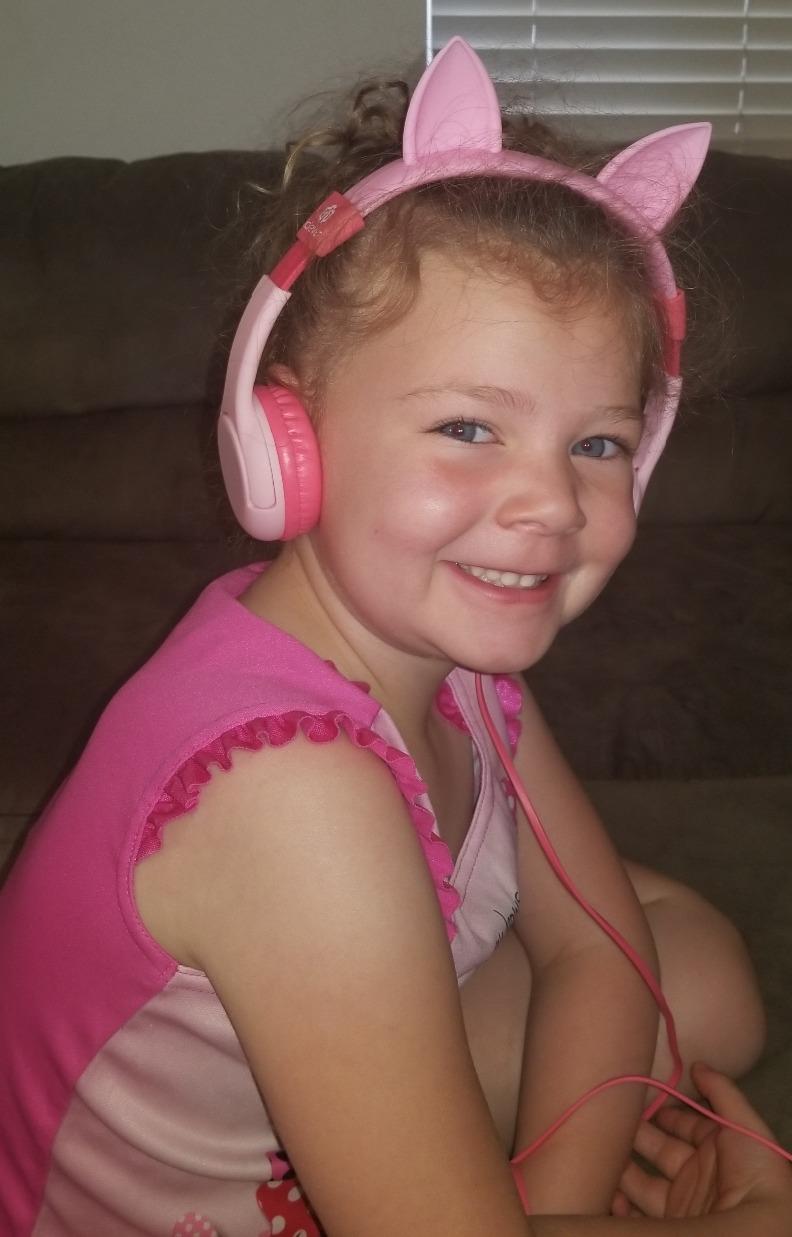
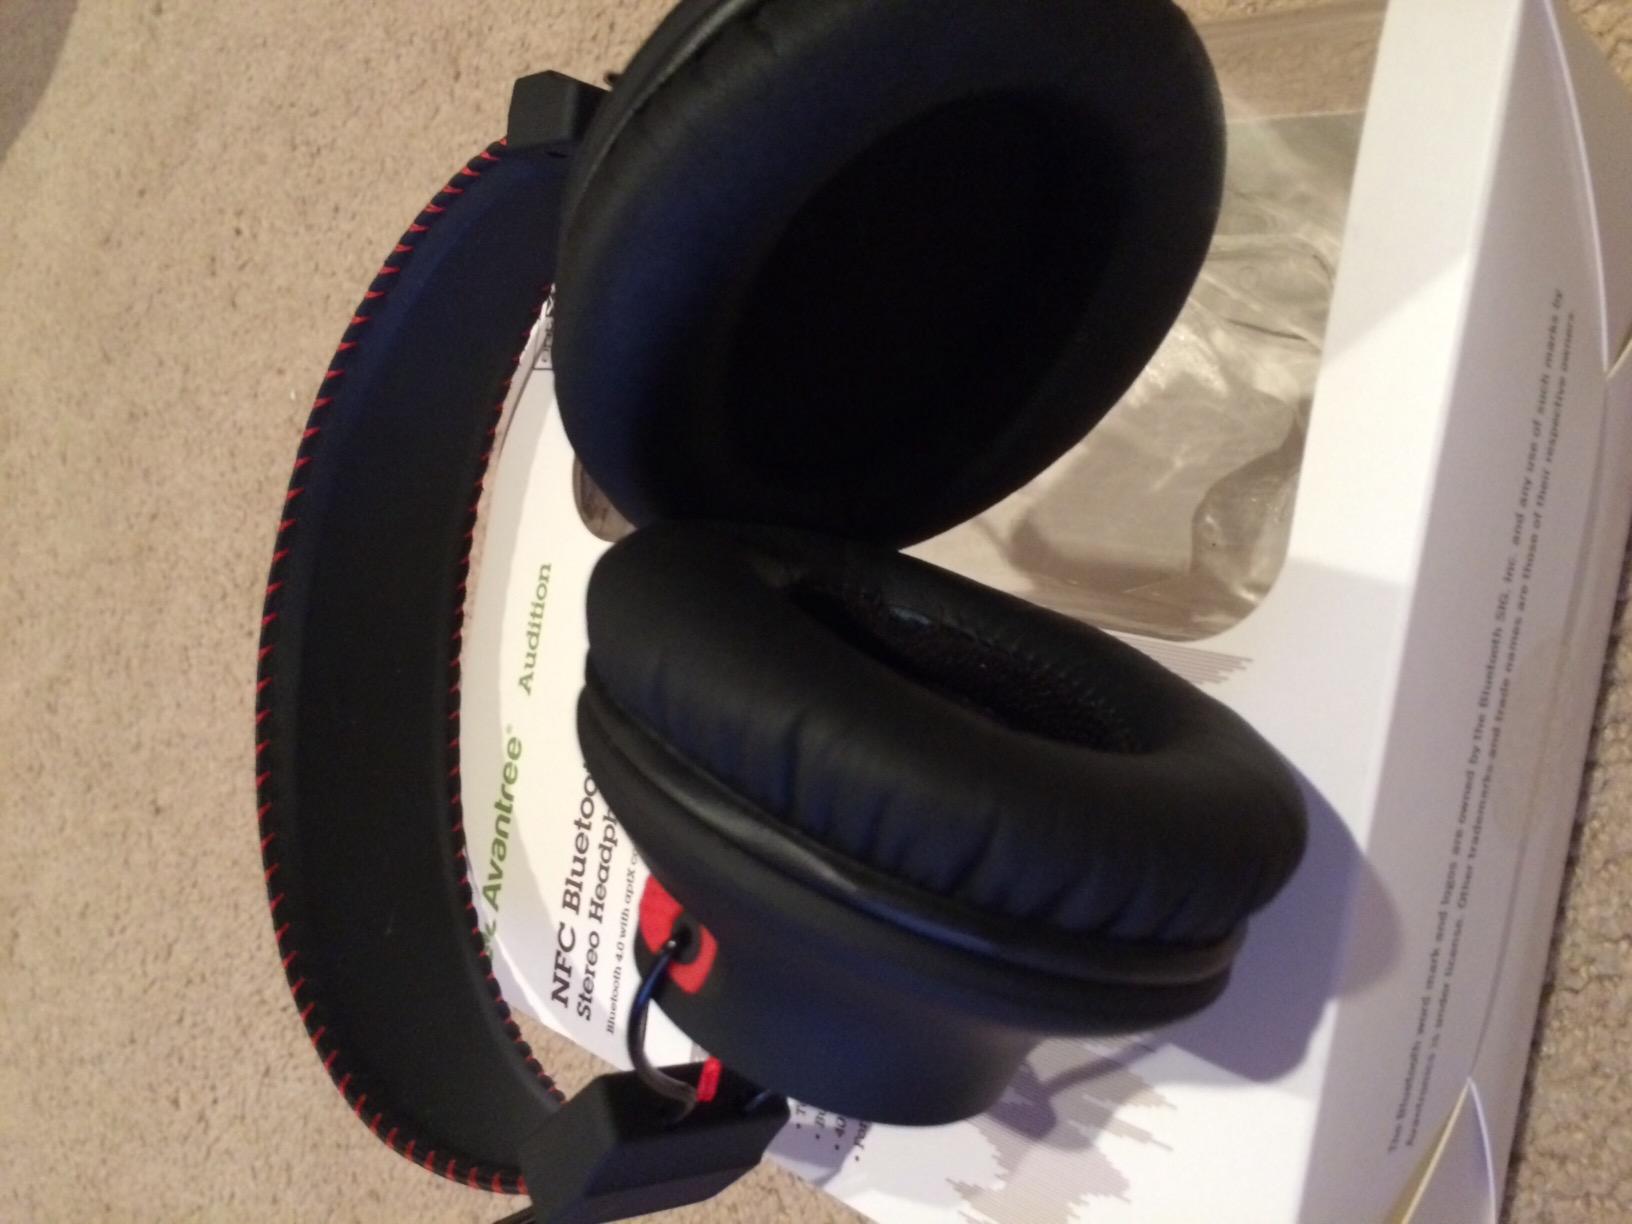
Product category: headphones
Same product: no